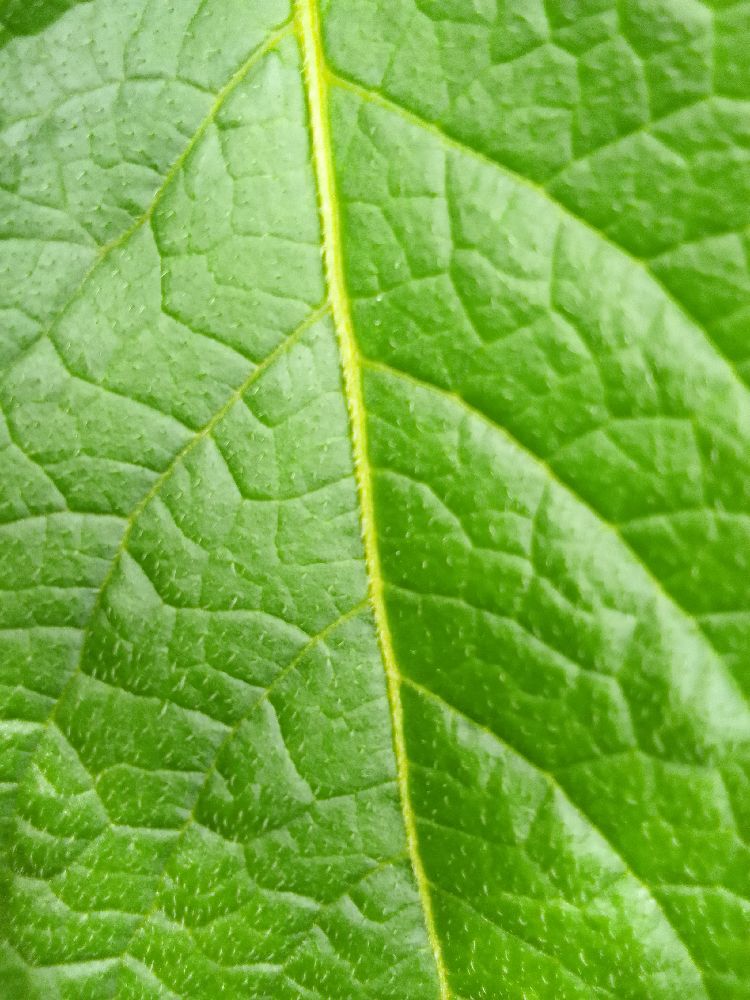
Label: Healthy